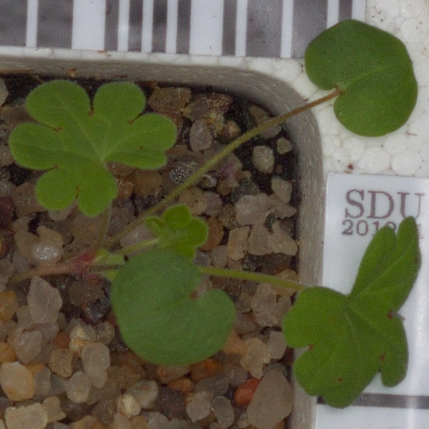
Label: smallflowered_cranesbill